South Cambridgeshire Rural District

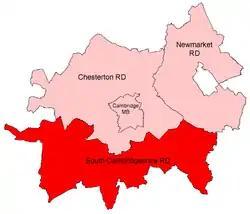
Position within Cambridgeshire

South Cambridgeshire was a rural district in Cambridgeshire, England established in 1934 under a County Review Order as a merger of Linton Rural District and Melbourn Rural District and part of Caxton and Arrington Rural District. In 1965 it became part of the new administrative county of Cambridgeshire and the Isle of Ely. The council offices were at County Hall, Hobson Street, Cambridge and the Council held its meetings at Shire Hall, Castle Hill, Cambridge, although both were outside the district. It was abolished in 1974 under the Local Government Act 1972, and merged with the Chesterton Rural District to form a new South Cambridgeshire district.